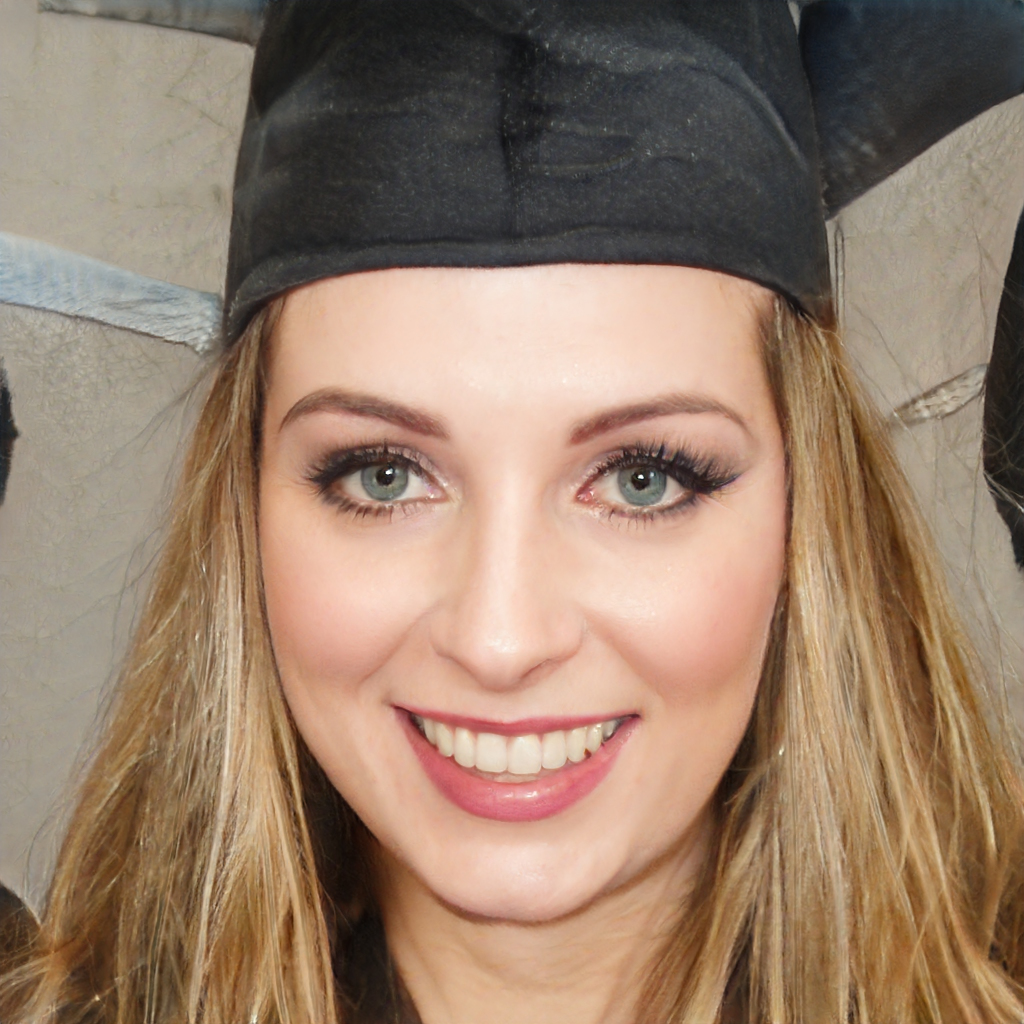
Label: Colored